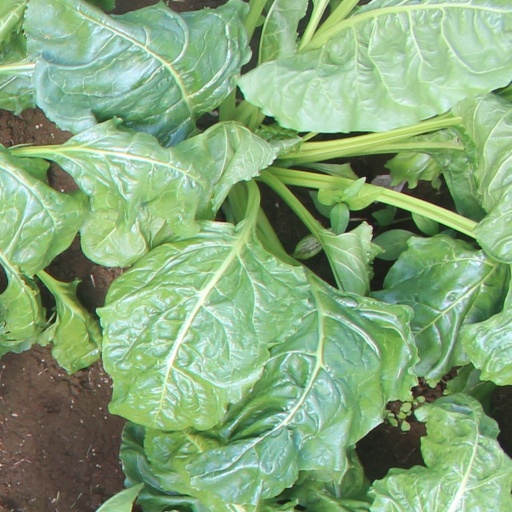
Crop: sugar beet